The Outdoor Circle

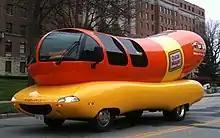
The Wienermobile

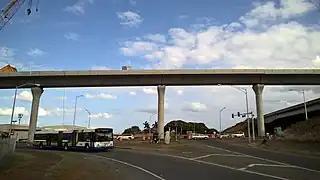
Segments of Skyline track under construction

In 2009, the Circle expressed concern that a visit to Hawaii made by the Wienermobile was a violation of a law against mobile advertising in Hawaii, with director of environmental programs Bob Loy describing the vehicle as "a perfect example of a billboard truck", although no charges were levied against the Wienermobile.